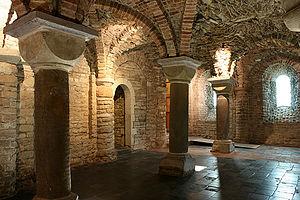
Les Ardennes flamandes sont une région naturelle sise entre l'Escaut et la Dendre, caractérisée par son aspect vallonné. Topographiquement et géologiquement, elle est la même que le Pays des Collines de la région wallonne immédiatement voisine, et semblable aux monts de Flandre plus à l'ouest en Flandre Occidentale et en Flandre française. Son sommet, le Mont de l'Enclus, se trouve sur la frontière entre les deux régions. Du point de vue administratif, les Ardennes flamandes sont en Flandre-Orientale.
Renaix est une ville néerlandophone à facilités de Belgique située en région flamande dans la province de Flandre-Orientale. Elle se trouve au cœur des Ardennes flamandes.